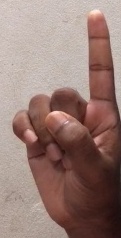
ASL sign: 1